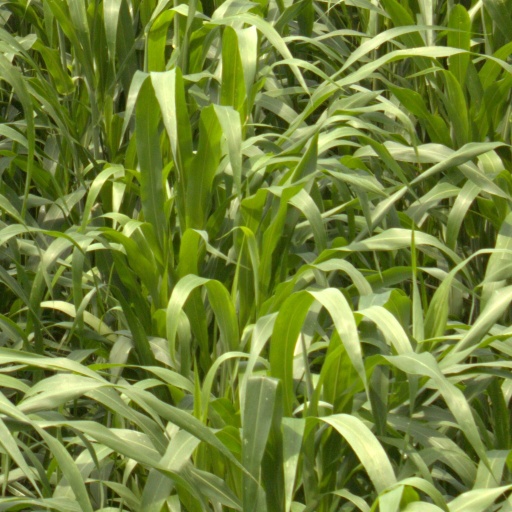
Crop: sorghum